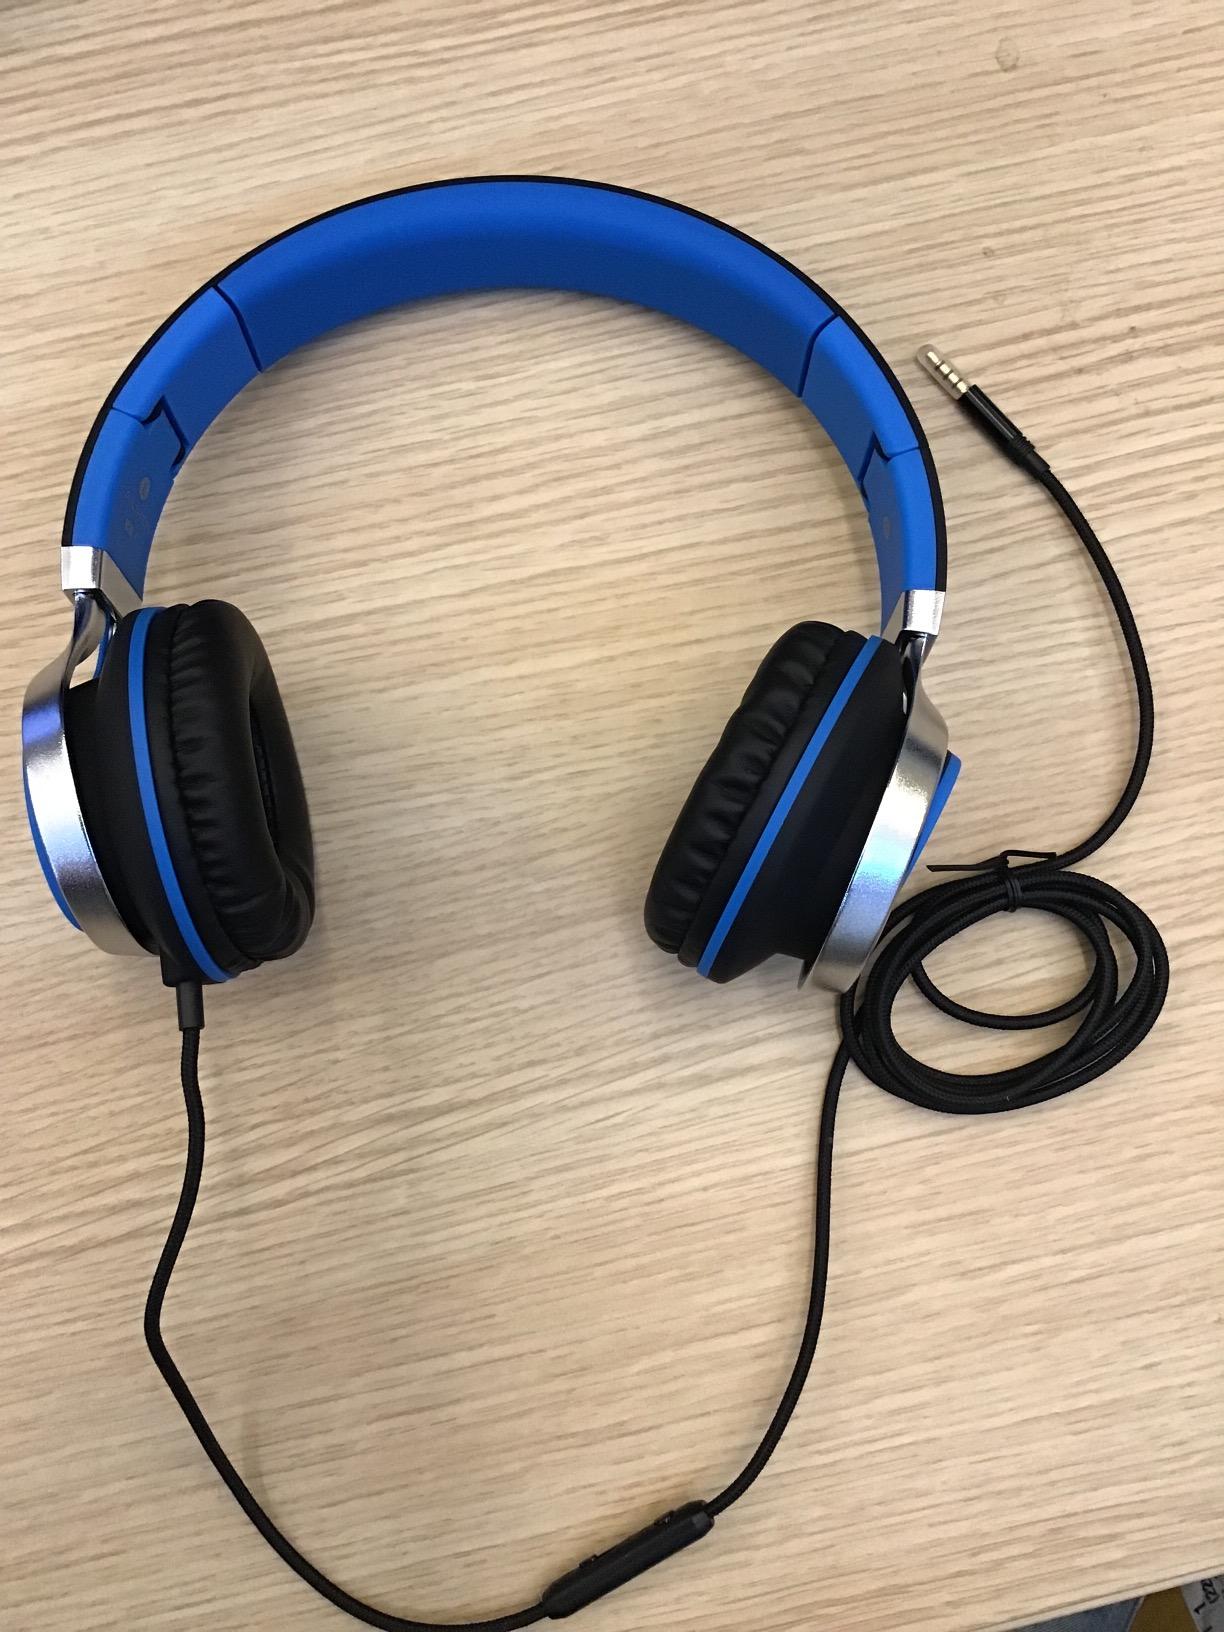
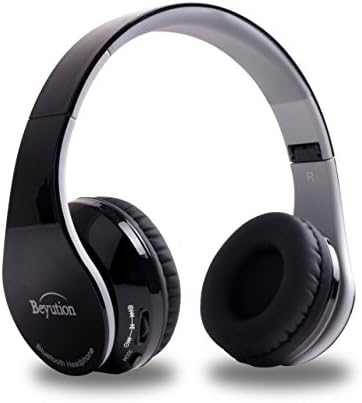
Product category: headphones
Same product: no